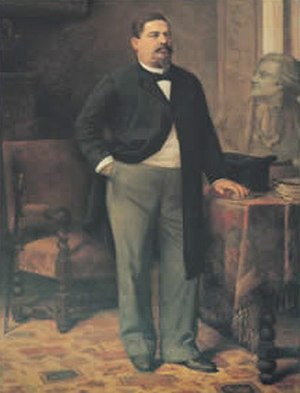
Venezuelas præsidenter / Præsidenterne og deres rækkefølge / Venezuelas præsidenter
Venezuelas præsident er både statsoverhoved og regeringschef i Venezuela. Den nuværende præsidentperiode er på seks år med en forfatningsmæssigt fastsat mulighed for at afholde nyvalg på et hvilket som helst tidspunkt i løbet af periodens sidste tre år. Den 15. februar 2009 afskaffedes en tidligere bestemmelse om at begrænse en præsidents embedstid til to perioder efter en folkeafstemning.